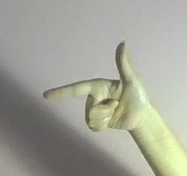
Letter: yaa